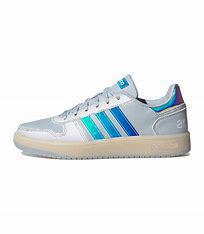
Brand: adidas
Model: NEO Hoops 2 Skate